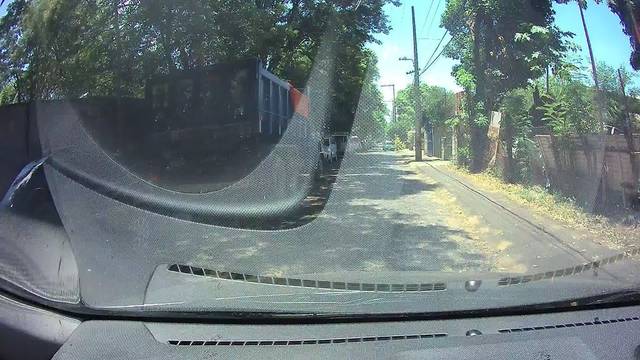
Region: Paraguay
Coordinates: -25.312, -57.595